History of Primorye

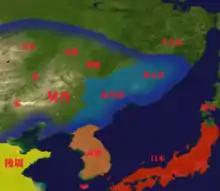
Map of the Dongdan in light blue, including the Primorye.

The was the most significant Neolithic culture in Primorye. It belonged to the Late Neolithic period, spanning from the 3rd millennium BCE to the 1st millennium BCE. It covered a vast area from the Terney District to modern-day border regions in China and Korea, encompassing the entire southern half of Primorye. The culture was named after the village of Zaissanovka in the Khasan District, where the Gladkaia site—the first site associated with this culture—was discovered. The Zaissanovka culture emerged during a period of climate cooling that disrupted existing cultures, leading to their fusion into a single entity. This multiethnic origin allowed the Zaissanovites to thrive in diverse environments, including coastlines, forests, plains, and mountains. The culture is linked to the arrival of agricultural populations who had migrated from northern Korea due to the degradation of Korea's ecosystem. It is also associated with a significant increase in the number and size of villages.